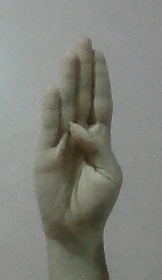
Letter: kaaf